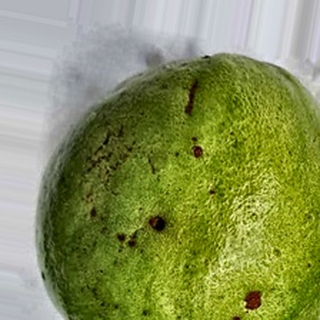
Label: guava_fruit_fly